Area code 662

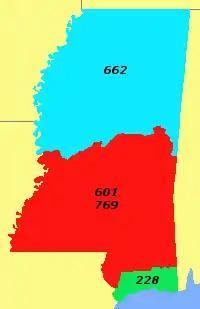
Area code 662, in the northern half of Mississippi.

Area code 662 is a telephone area code in the North American Numbering Plan (NANP) for the northern half of the U.S. state of Mississippi, including the six counties (Benton, Coahoma, Desoto, Marshall, Tate and Tunica) that are part of the Memphis metro area. It also includes the cities that are home to the state's two largest universities, Oxford (University of Mississippi or "Ole Miss") and Starkville (Mississippi State University).